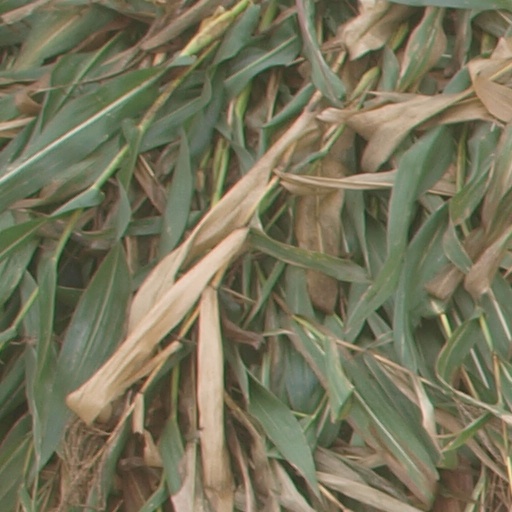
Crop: maize; corn